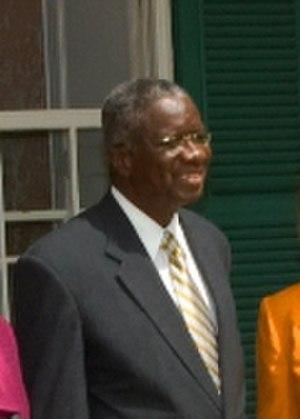
Le Premier ministre de la Barbade est le chef du pouvoir exécutif. De 1953 jusqu'à l'indépendance, en 1966, il était désigné simplement comme chef du gouvernement.
La reine Élisabeth II a été le chef de l'État de 32 royaumes du Commonwealth différents depuis 1952, aujourd'hui réduits au nombre de 16. La reine a eu 14 Premiers ministres britanniques différents, soit quatre de plus que la reine Victoria et a égalé le 24 juillet 2019 le record de George III. Elle a également eu 14 Premiers ministres néo-zélandais, 15 Premiers ministres australiens et 12 Premiers ministres canadiens. Au total Élisabeth II a eu 160 premiers ministres différents durant son règne.